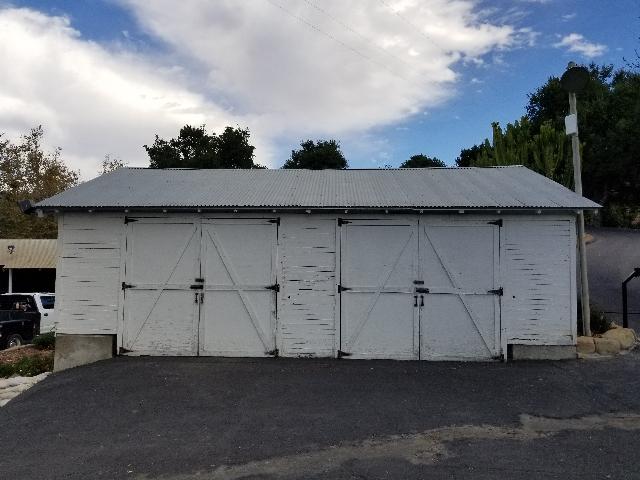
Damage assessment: no_damage